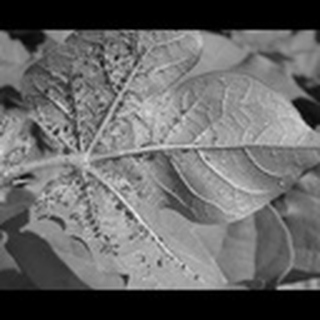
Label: cotton_aphids